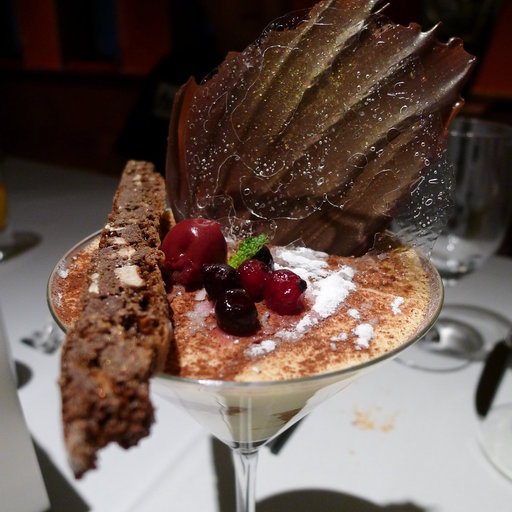
Label: tiramisu